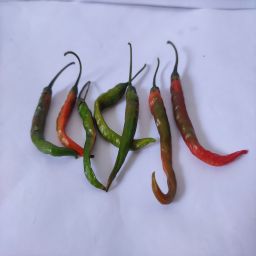
Crop: Chile Pepper
Quality: Old